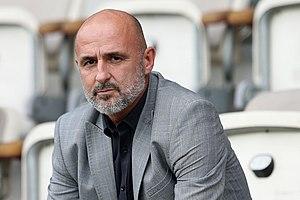
Michał Probierz, né le 24 septembre 1972 à Bytom, est un footballeur professionnel polonais qui occupait le poste de milieu de terrain dans les années 1990-2000. Devenu entraîneur dès la fin de sa carrière de joueur, il occupe actuellement cette fonction au Cracovia, club de première division polonaise.